Ratatouille (film)

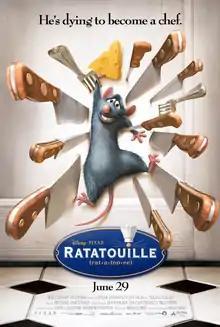
Theatrical release poster

Ratatouille is a 2007 American animated comedy-drama film produced by Pixar Animation Studios for Walt Disney Pictures. It was written and directed by Brad Bird and produced by Brad Lewis, from an original idea by Jan Pinkava, who was credited for conceiving the film's story with Bird and Jim Capobianco. The film stars the voices of Patton Oswalt, Lou Romano, Ian Holm, Janeane Garofalo, Peter O'Toole, Brian Dennehy, Peter Sohn and Brad Garrett. The title refers to the French dish ratatouille, and also references the species of the main character, a rat. Set mostly in Paris, the plot follows a young rat Remy (Oswalt) who dreams of becoming a chef at Auguste Gusteau's (Garrett) restaurant and tries to achieve his goal by forming an unlikely alliance with the restaurant's garbage boy Alfredo Linguini (Romano).